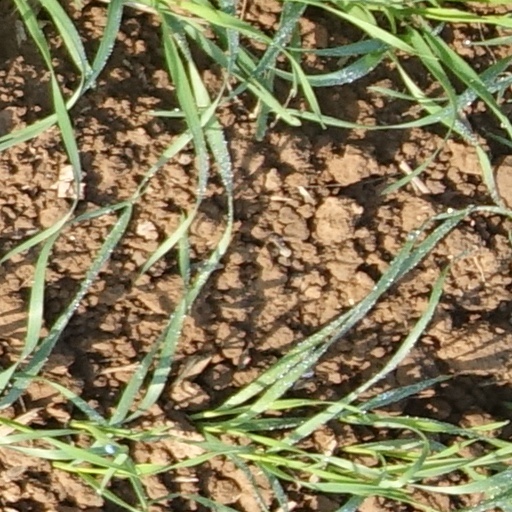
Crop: wheat